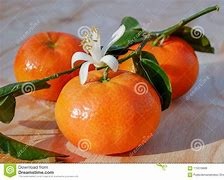
Label: mandarine